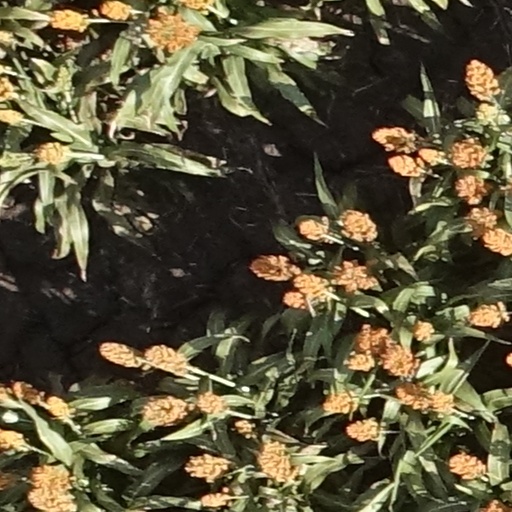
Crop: sorghum